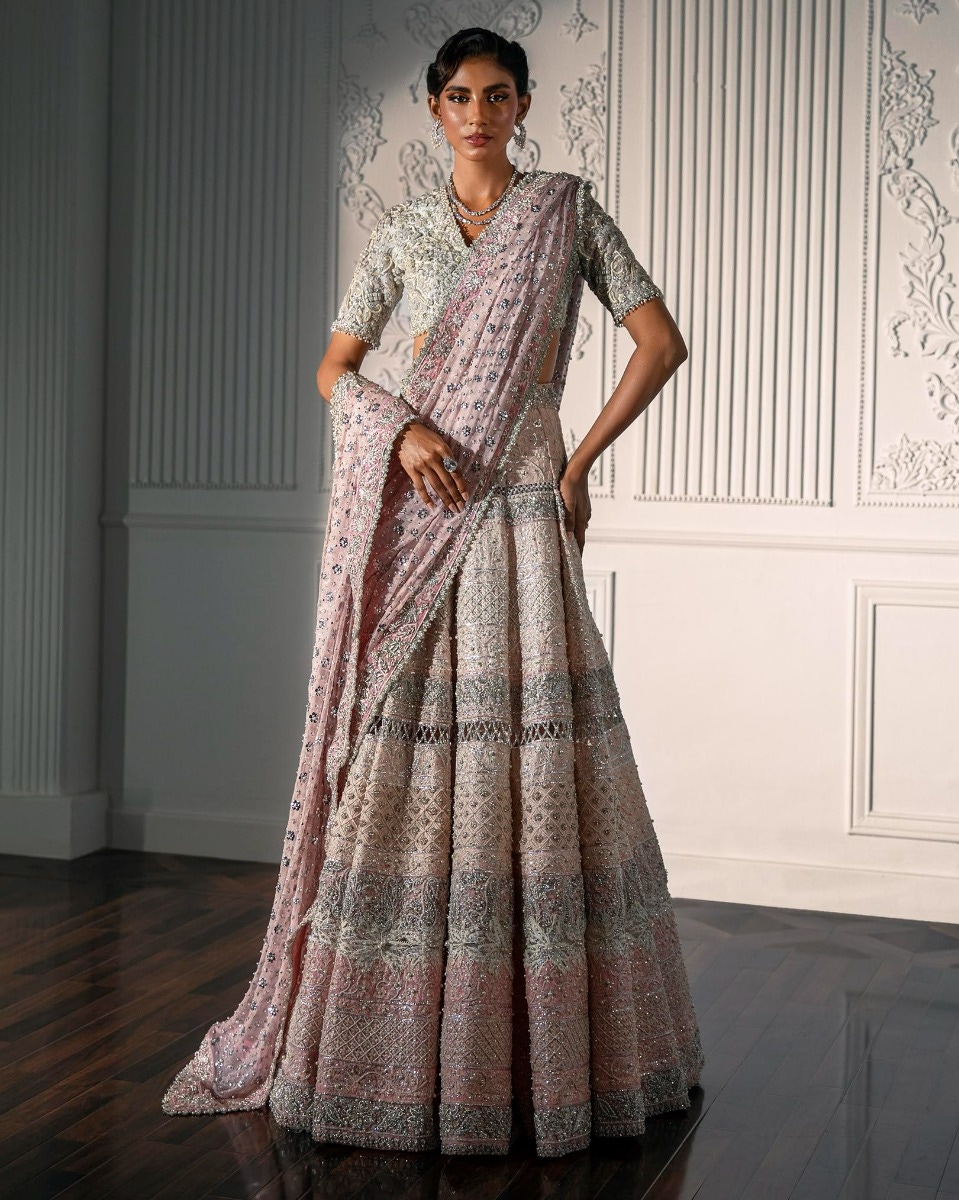
pink multi embroidered lehenga set